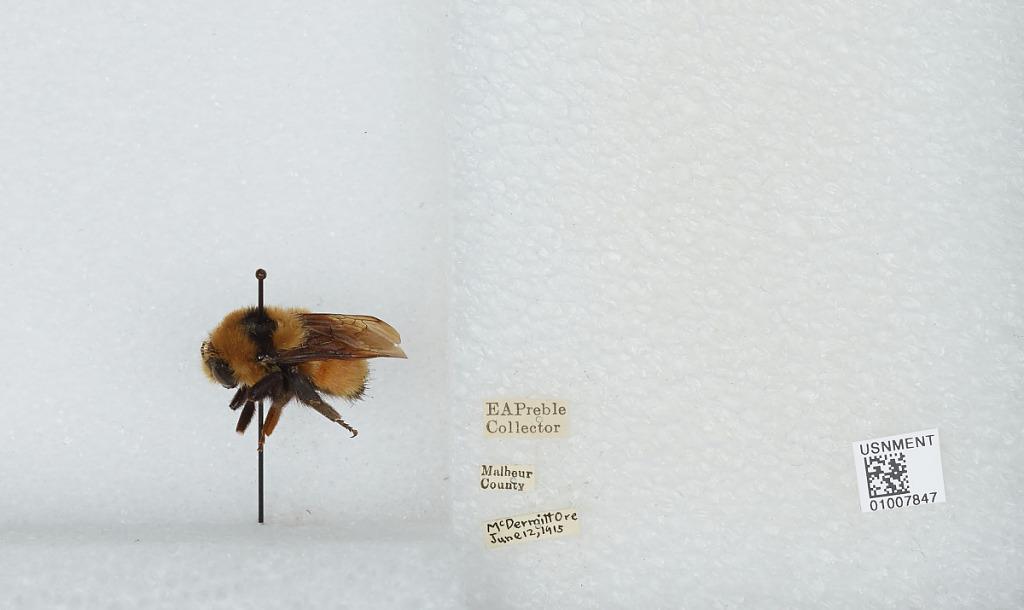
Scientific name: Bombus (Pyrobombus) huntii Greene
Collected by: E. Preble
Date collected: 1915-6-12
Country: United States
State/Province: Oregon
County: Malheur
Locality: McDermitt
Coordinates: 41.9986, -117.718